Culture of Israel

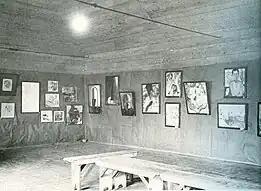
First modern art exhibition in Israel at the Ohel theatre 1926, organized primarily by the Histadrut art studio

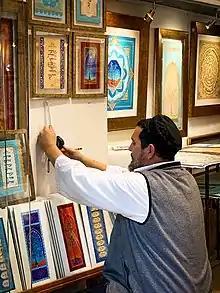
Jewish symbols in Israeli artworks

From the beginning of the 20th century, visual arts in Israel have shown a creative orientation, influenced both by the West and East, as well as by the land itself, its development, the character of the cities, and stylistic trends emanating from art centers abroad. In painting, sculpture, photography, and other art forms, the country's varied landscape is the protagonist: the hill terraces and ridges produce special dynamics of line and shape; the foothills of the Negev, the prevailing grayish-green vegetation, and the clear luminous light result in distinctive color effects; and the sea and sand affect surfaces. On the whole, local landscapes, concerns, and politics lie at the center of Israeli art, and ensure its uniqueness.